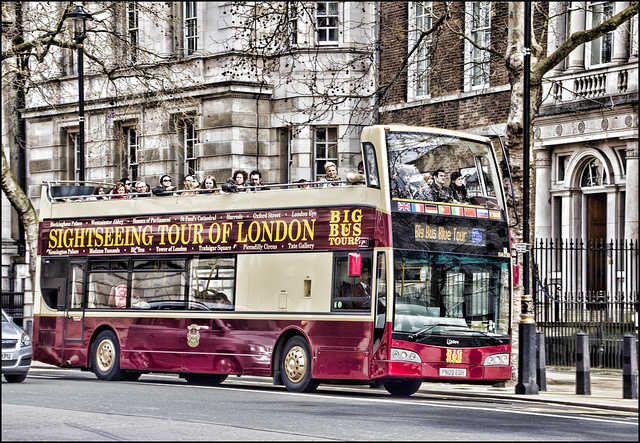
There is a sightseeing bus on the side of the road.

A red double decker bus driving through the streets of London.

People sit on the roof of a tour bus.

The city has a large packed tour bus driving down the road.

A double decker sightseeing bus drives down a London street.